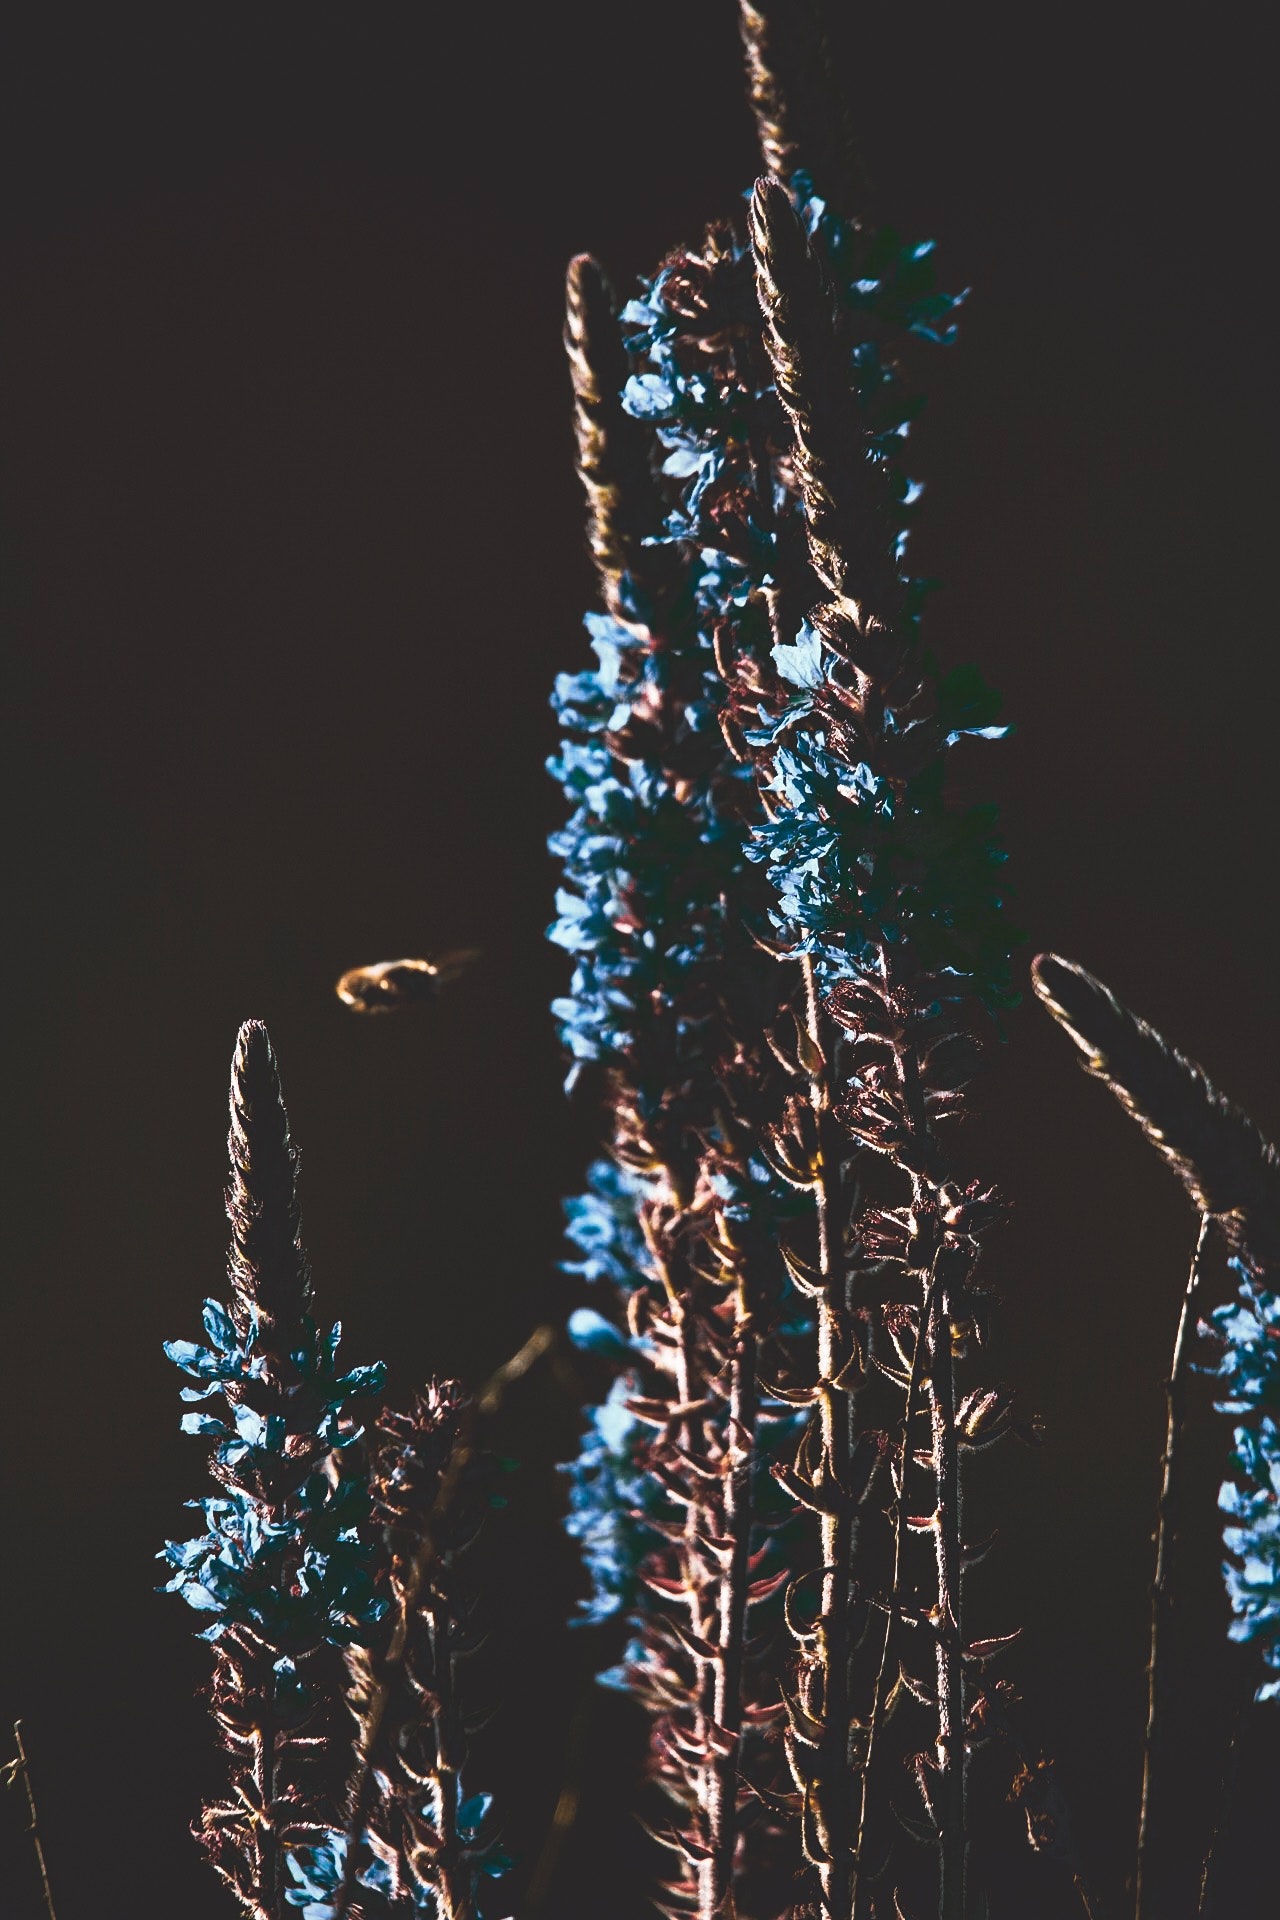
branch, tree, twig, night, event, darkness, sky, plant, water, winter